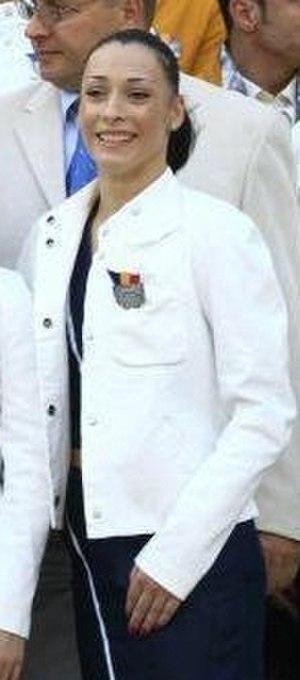
Le CS Dinamo Bucarest est un club roumain omnisports basé à Bucarest. Il a été créé comme émanation du Ministère de l'Intérieur. Il est l'un des trois grands clubs sportifs roumains, avec le CSA Steaua et Rapid Bucarest.